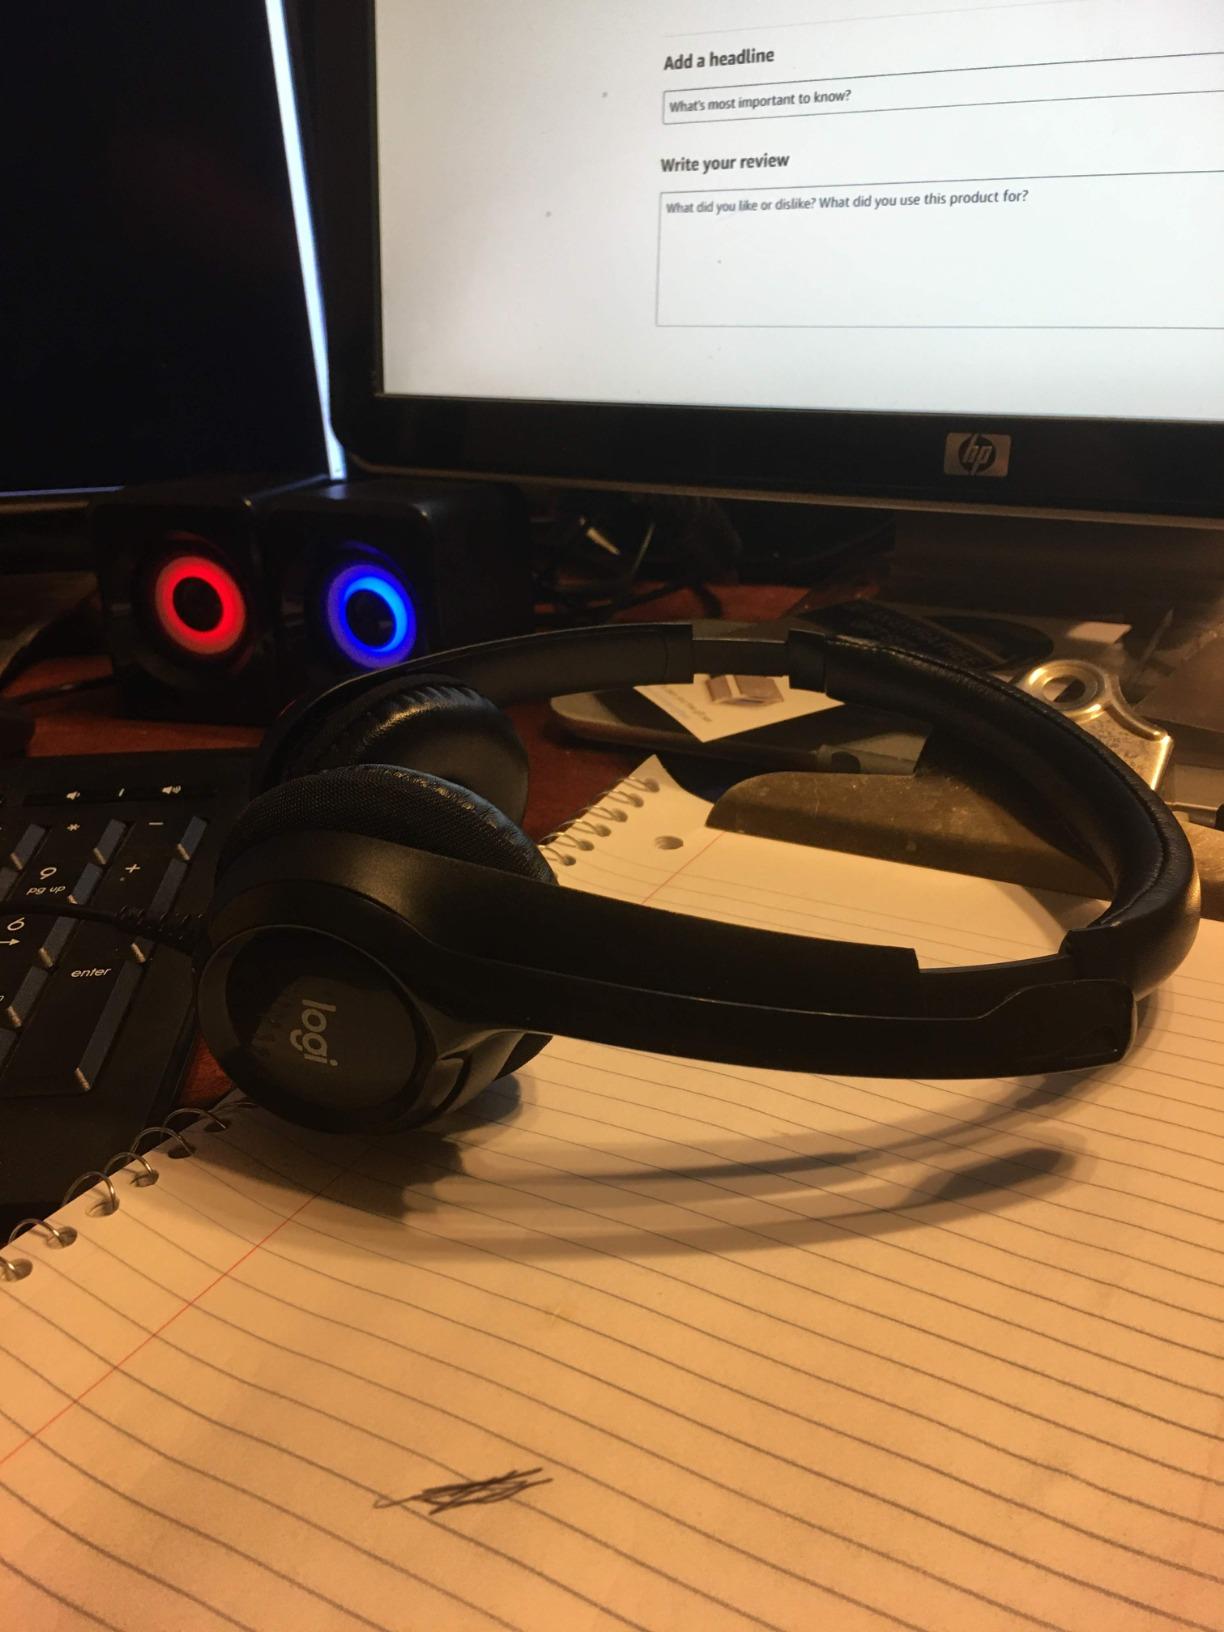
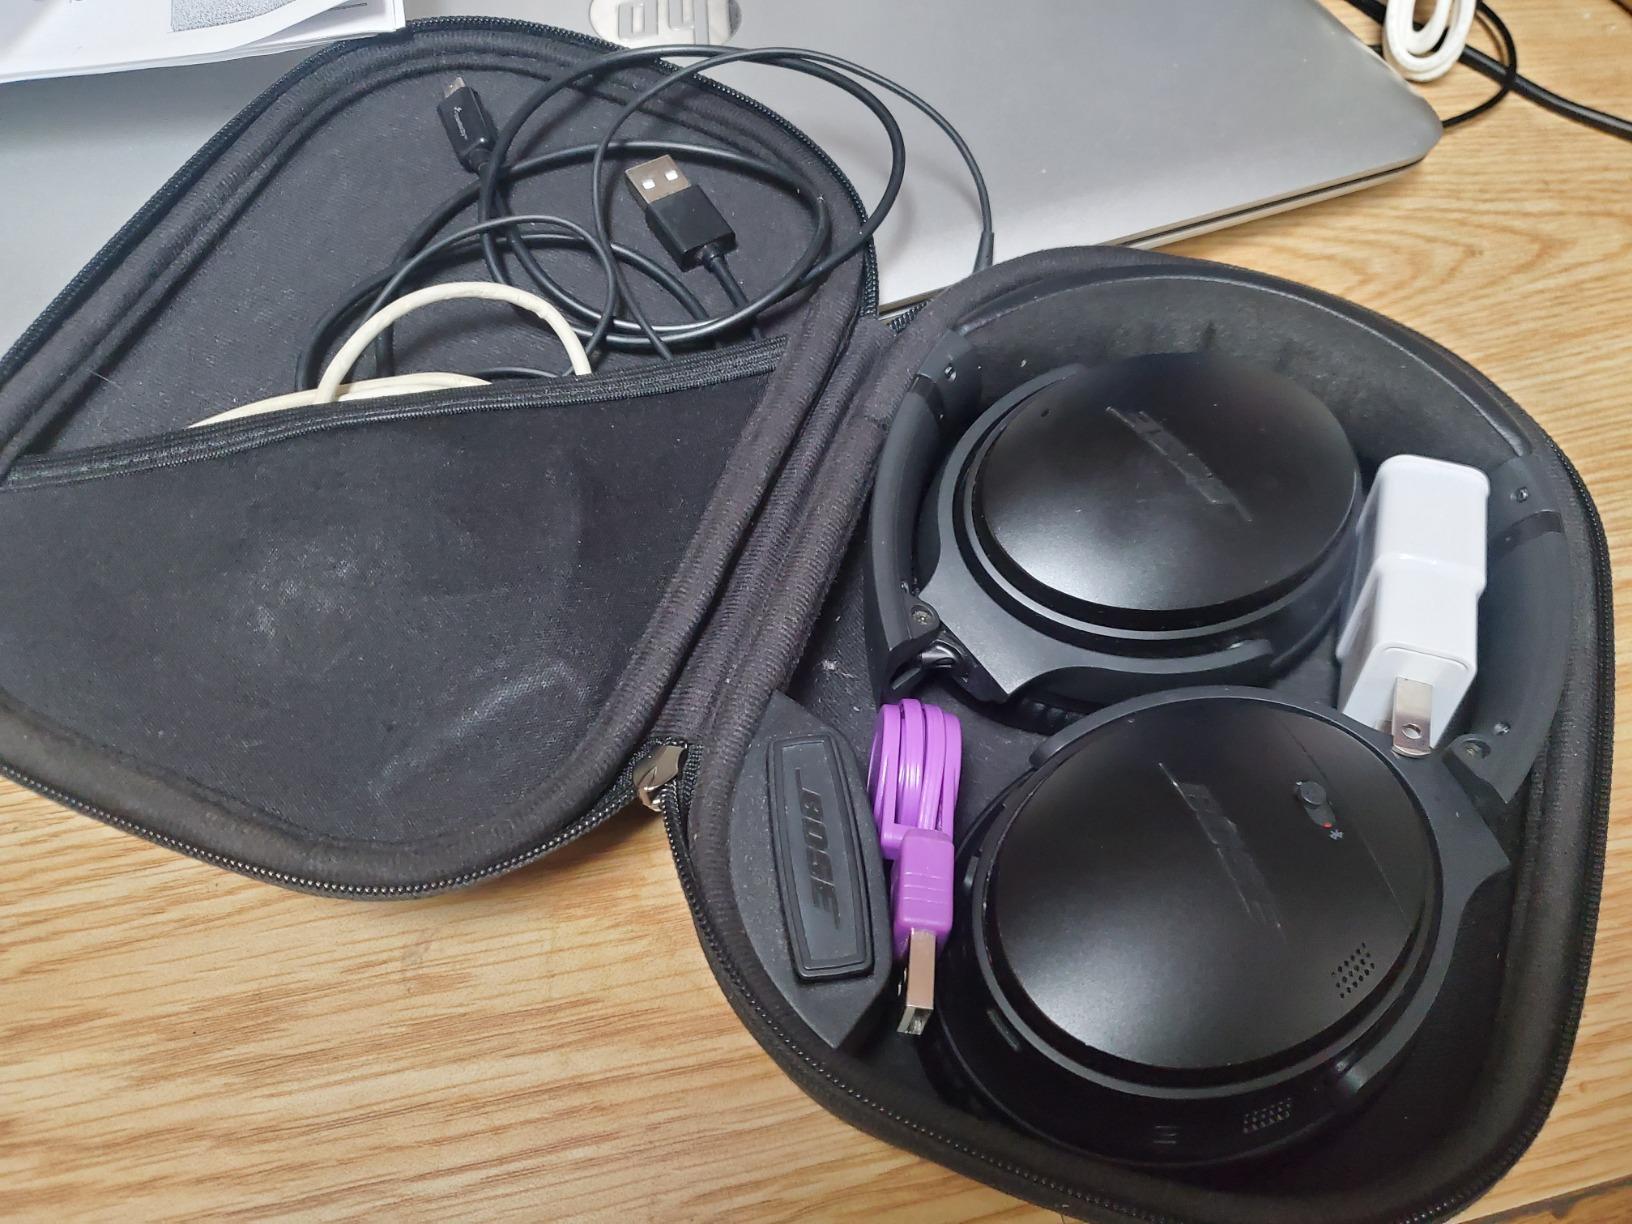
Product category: headphones
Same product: no